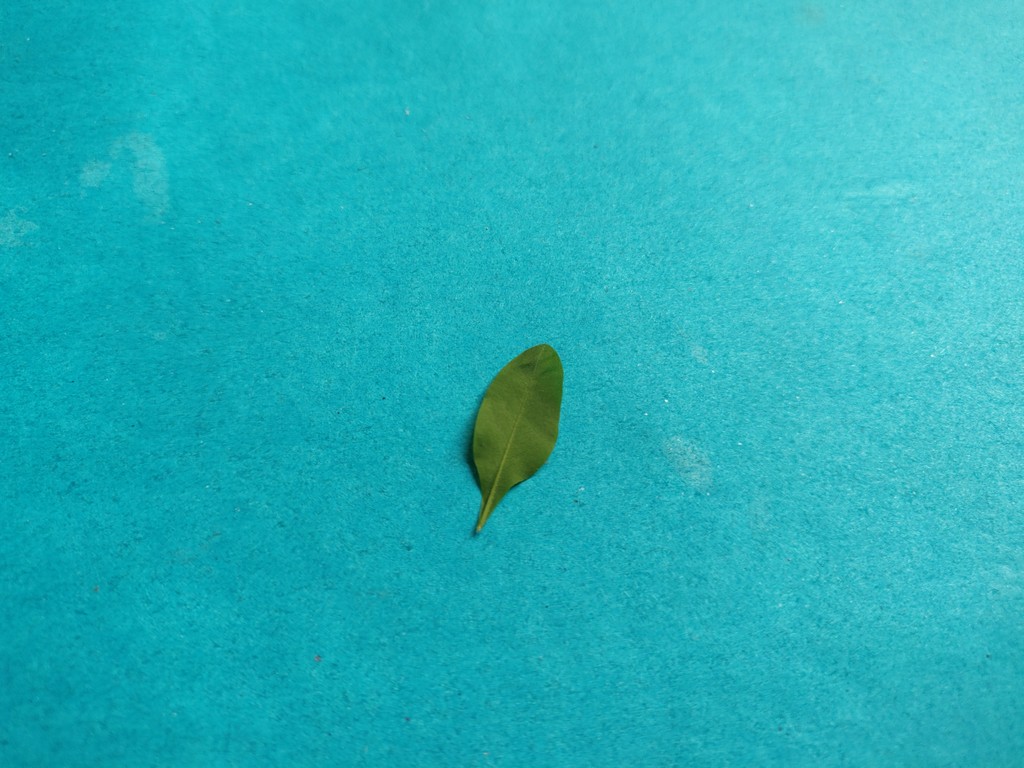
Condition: Healthy
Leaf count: single
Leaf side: back